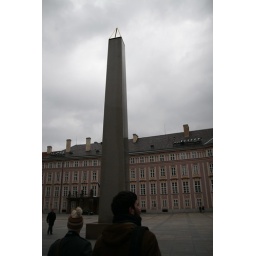
monument in the castle